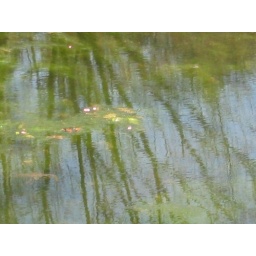
fish in backyard lake